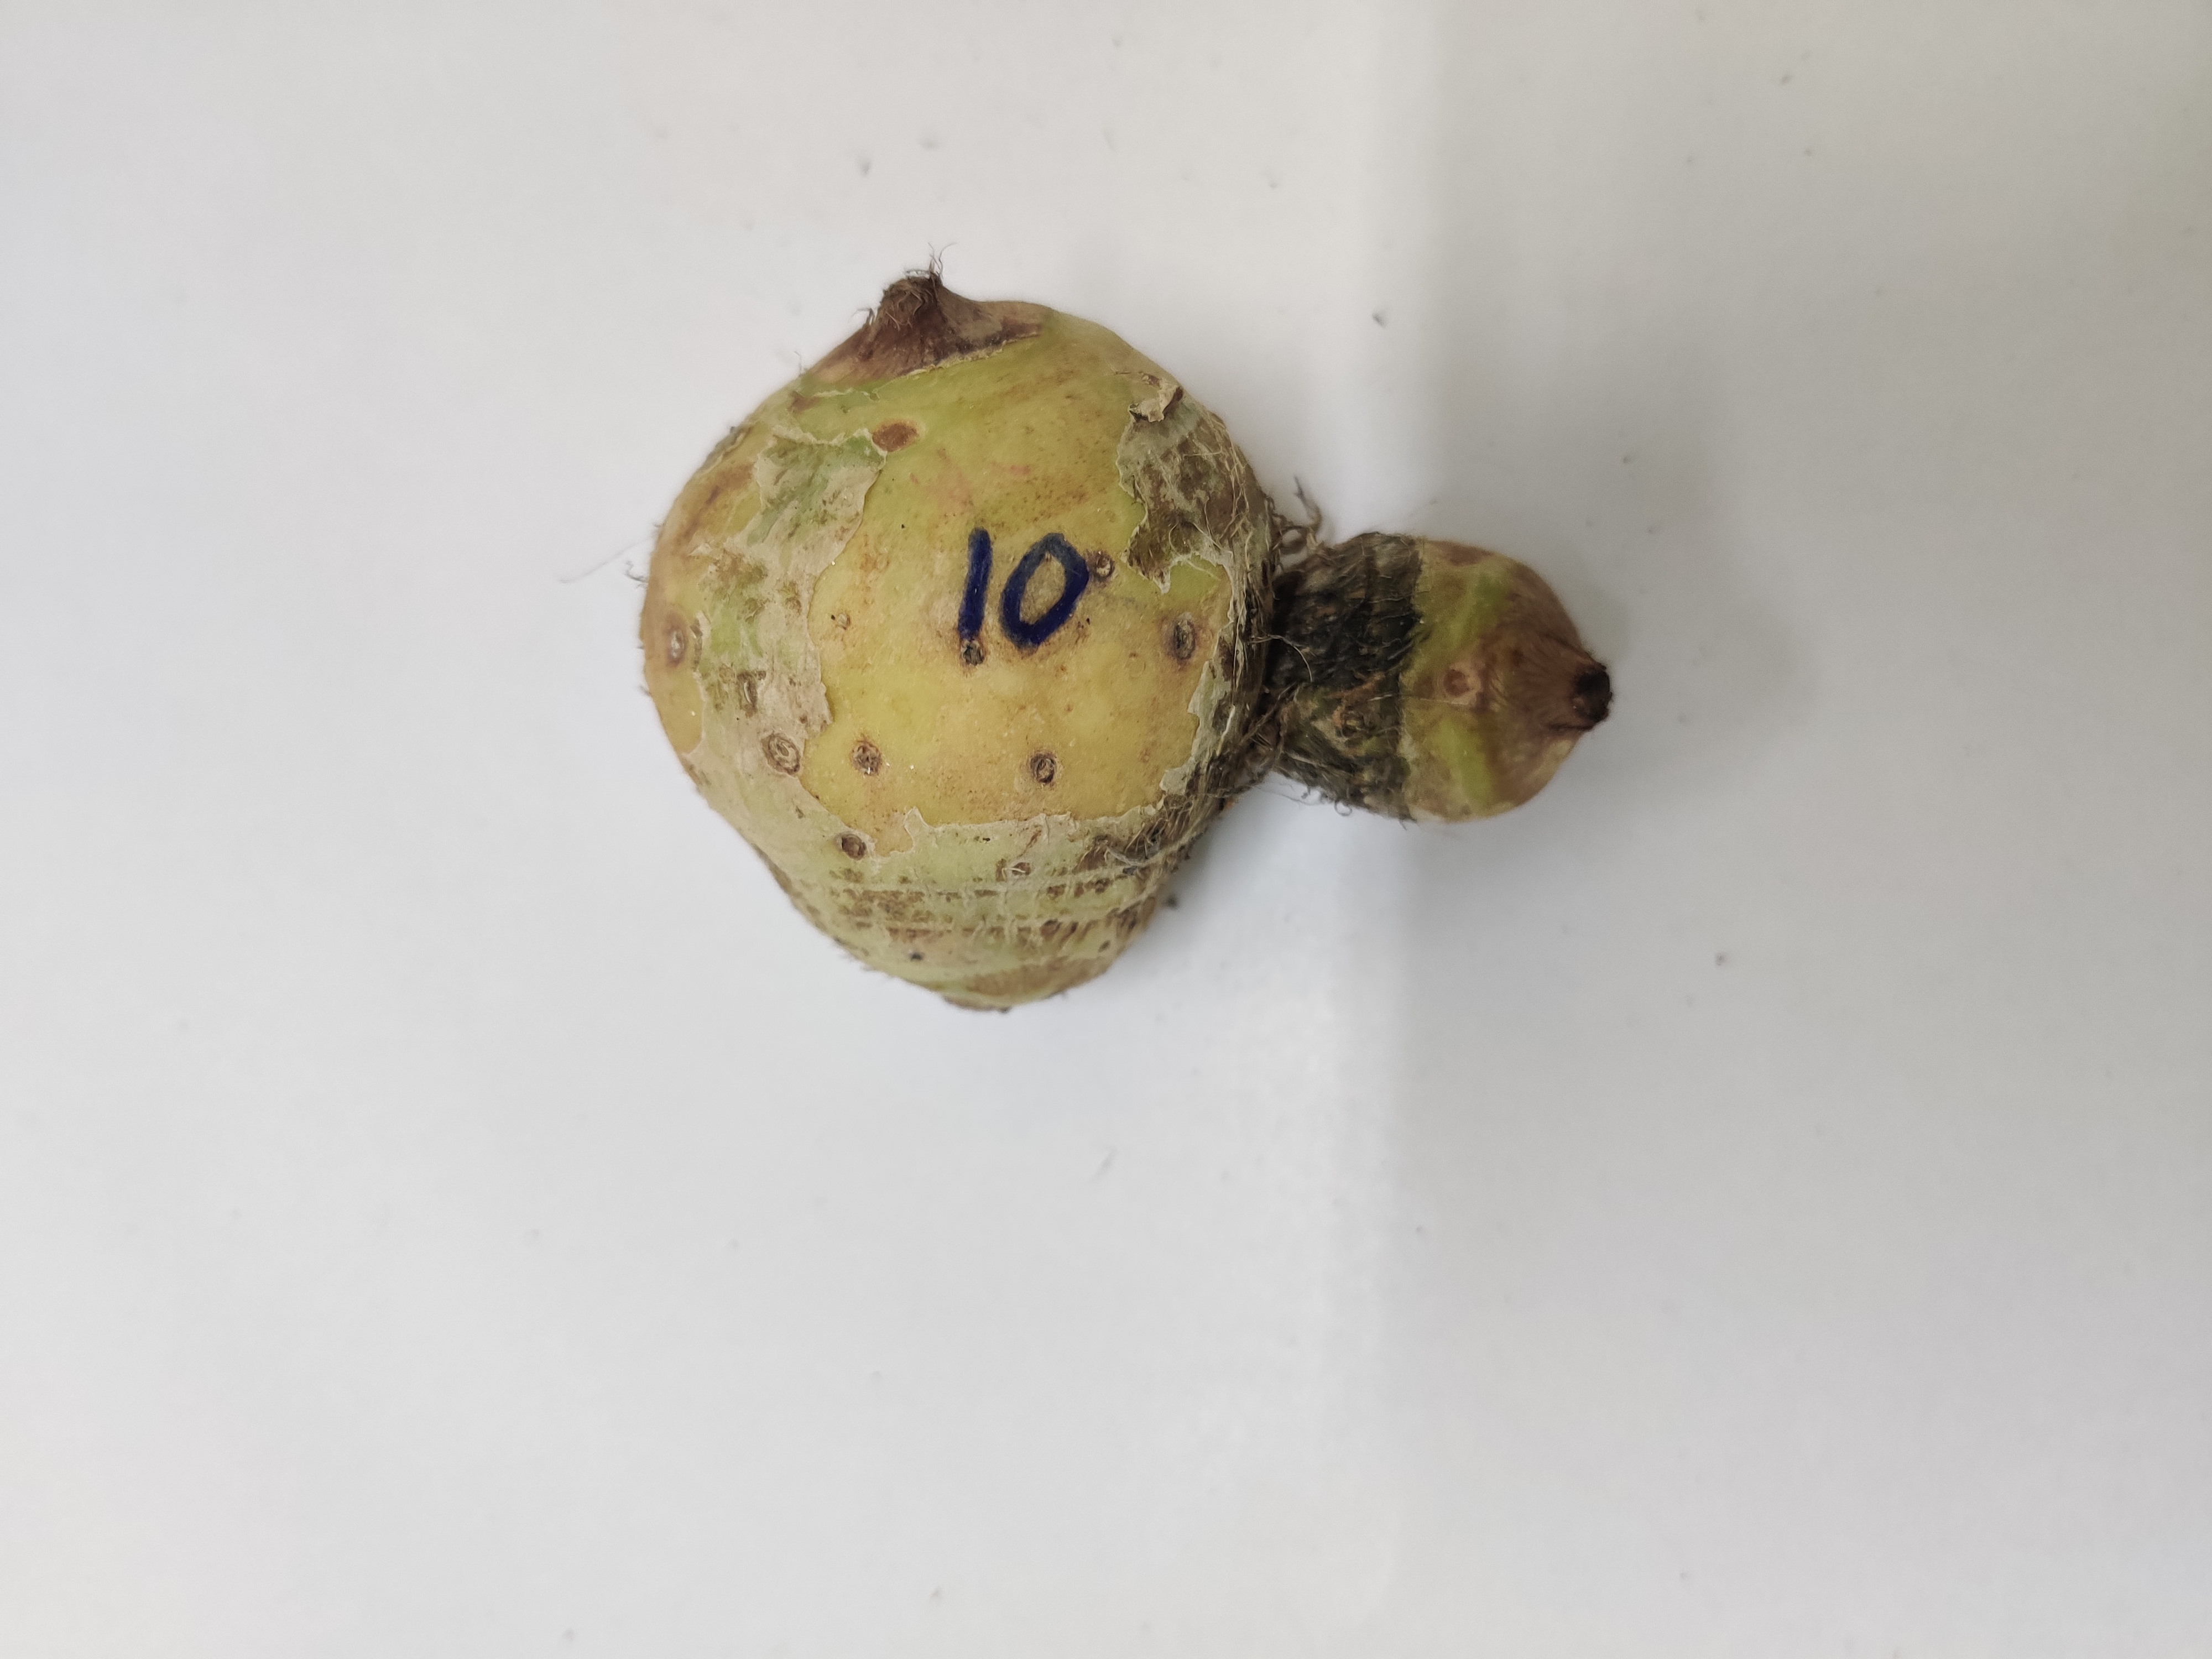
Crop: Taro root
Condition: Severely Damaged